Bell Ville

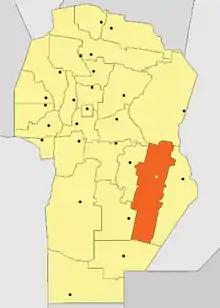

Like other cities in the Humid Pampas, Bell Ville is a prosperous urban center whose economy is based on primary and secondary sectors, specifically agriculture (soybeans, wheat, sunflowers, maize) and livestock farming (cattle), as well as the processing and industrialization of agricultural raw materials. The local industry is primarily in food processing and metallurgy, particularly in the manufacturing of agricultural machinery and parts. Bell Ville is also home to 11 small and medium-sized companies specializing in the production of soccer balls, grouped under the Argentine Manufacturers' Circle of Balls and Related Products (CAFABA). The largest of these companies employs 30 staff and contracts around 150 seamstresses.